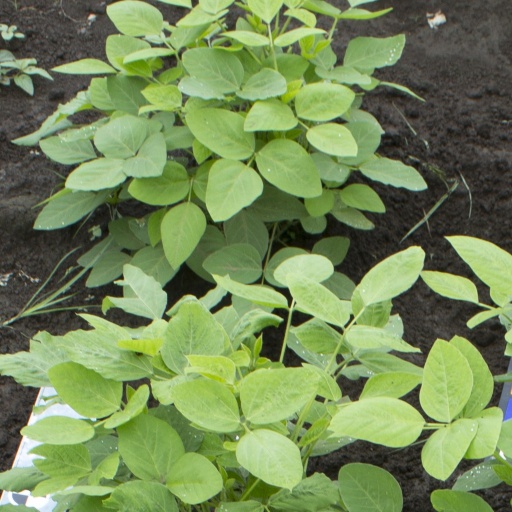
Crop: soybean